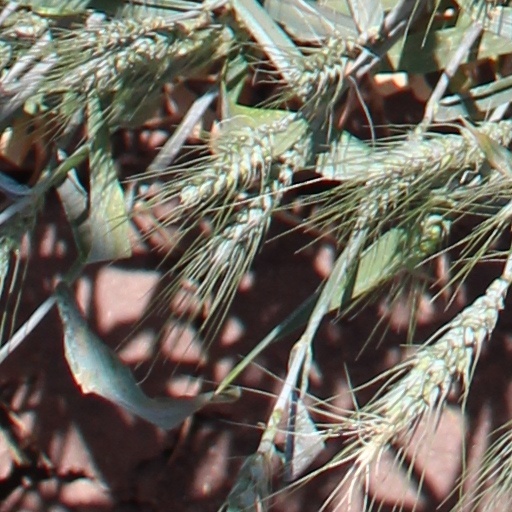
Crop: wheat